Sandoz chemical spill

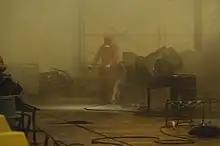
Cleanup efforts after the fire

The Sandoz chemical spill was a major environmental disaster caused by a fire and its subsequent extinguishing at Sandoz agrochemical storehouse in the Schweizerhalle industrial complex, Basel-Landschaft, Switzerland, on 1 November 1986, which released toxic agrochemicals into the air and resulted in tons of pollutants entering the Rhine river, turning it red.